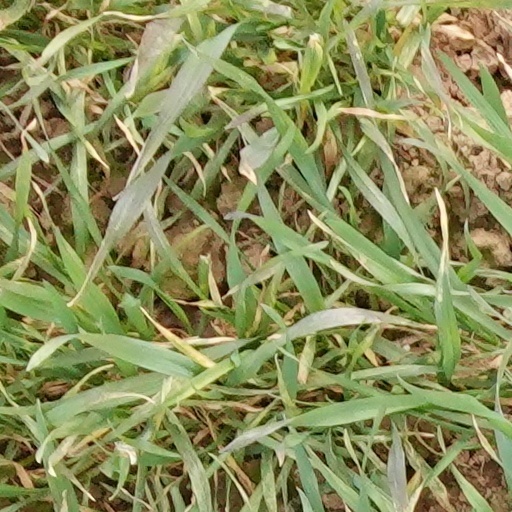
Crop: wheat